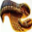
Label: lobster